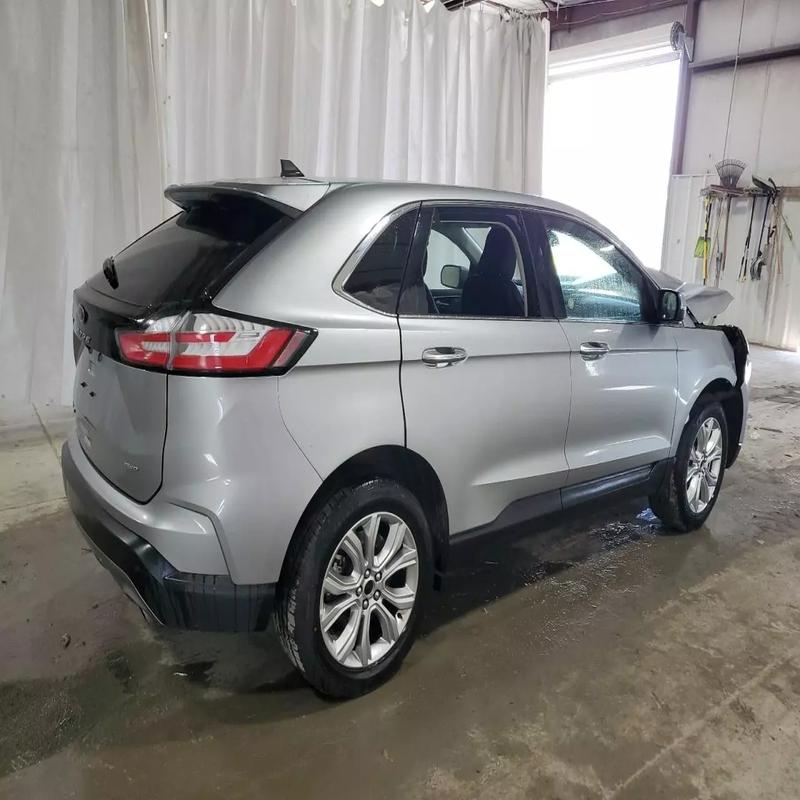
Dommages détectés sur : capot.
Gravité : majeur